Vertico spatially modulated illumination

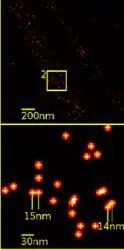
Single YFP molecule super resolution microscopy / SPDMphymod

A single, tiny source of light can be located much better than the resolution of a microscope: Although the light will produce a blurry spot, computer algorithms can be used to accurately calculate the "center" of the blurry spot, taking into account the point spread function of the microscope, the noise properties of the detector, and so on. However, this approach does not work when there are too many sources close to each other: The sources all blur together.